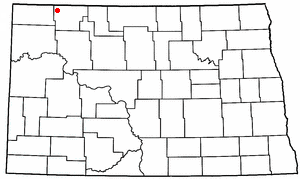
Larson est une census-designated place située dans le comté de Burke, dans l’État du Dakota du Nord, aux États-Unis. Sa population s’élevait à 12 habitants lors du recensement de 2010.